Downtown Dadeland

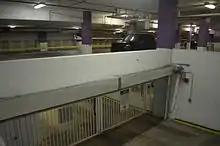
First level is public, B2 level is for residents.

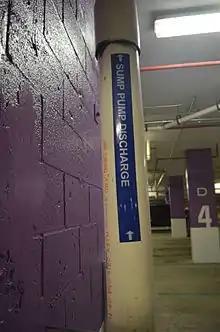
Sump pump discharge pipe.

Downtown Dadeland is an urban residential and retail development in Dadeland, Kendall, Florida, USA. Dadeland is an edge city in Kendall, which is part of unincorporated Miami-Dade County. Downtown Dadeland was completed in 2005, during a South Florida real estate boom. Notably, the development contains of parking on two underground levels, unprecedented in South Florida, which averages under of elevation AMSL. Since then, some other projects have pursued more than one sub-grade level, including Brickell City Centre in the Brickell district of Downtown Miami. Underground development in the Miami area is complicated and expensive, due to the high water table (low elevation). A project on Fort Lauderdale beach planned three levels of underground parking, but revised plans down to a single level mechanical parking garage. The mixed-use development is adjacent to Dadeland South station, the southern terminus of the Metrorail system, which saw significant ridership increases in the 21st century after many transit-oriented developments such as Dadeland were completed. Underground parking, including -1.5 and greater depths, began to become more common in the 2010s, pressured by building codes, aesthetics, and economics.